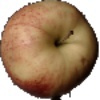
Label: Apple Red 3